Question: Please indicate a possible affordance area of bicycle that can be used for pedaling
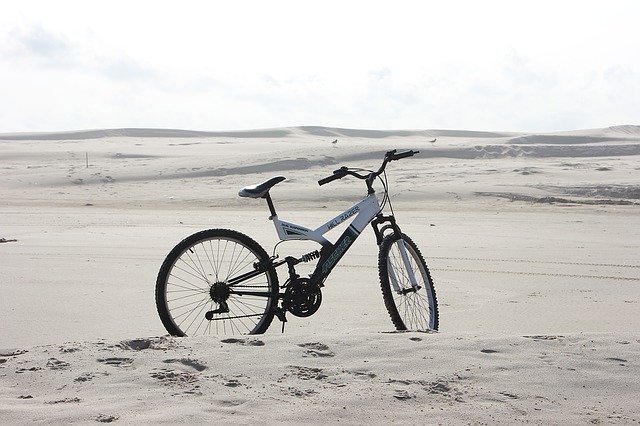
Answer: [272.5, 304, 290.5, 322]